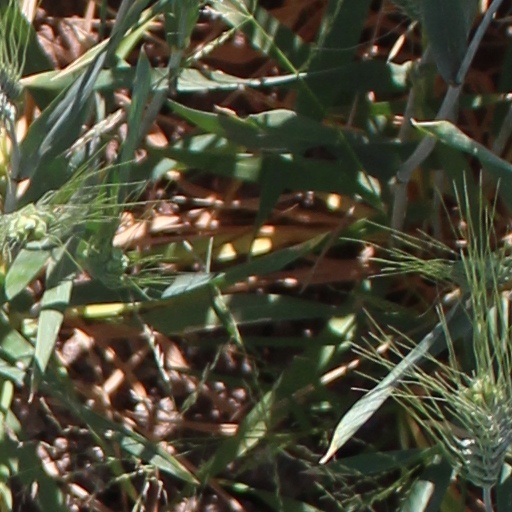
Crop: wheat